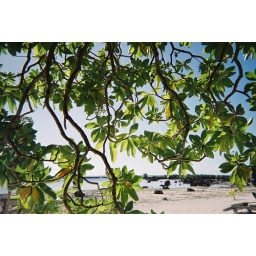
Reading under a tree on private beach